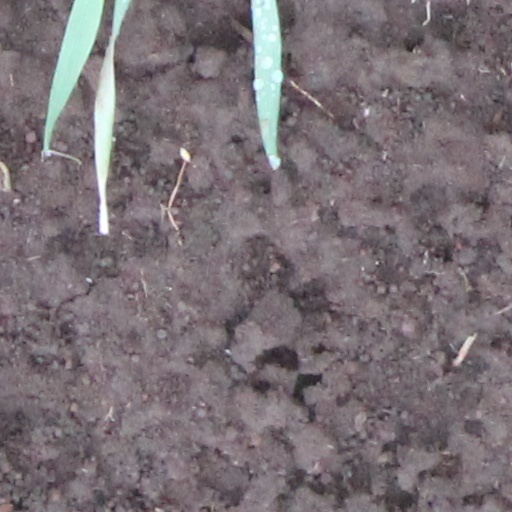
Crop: wheat